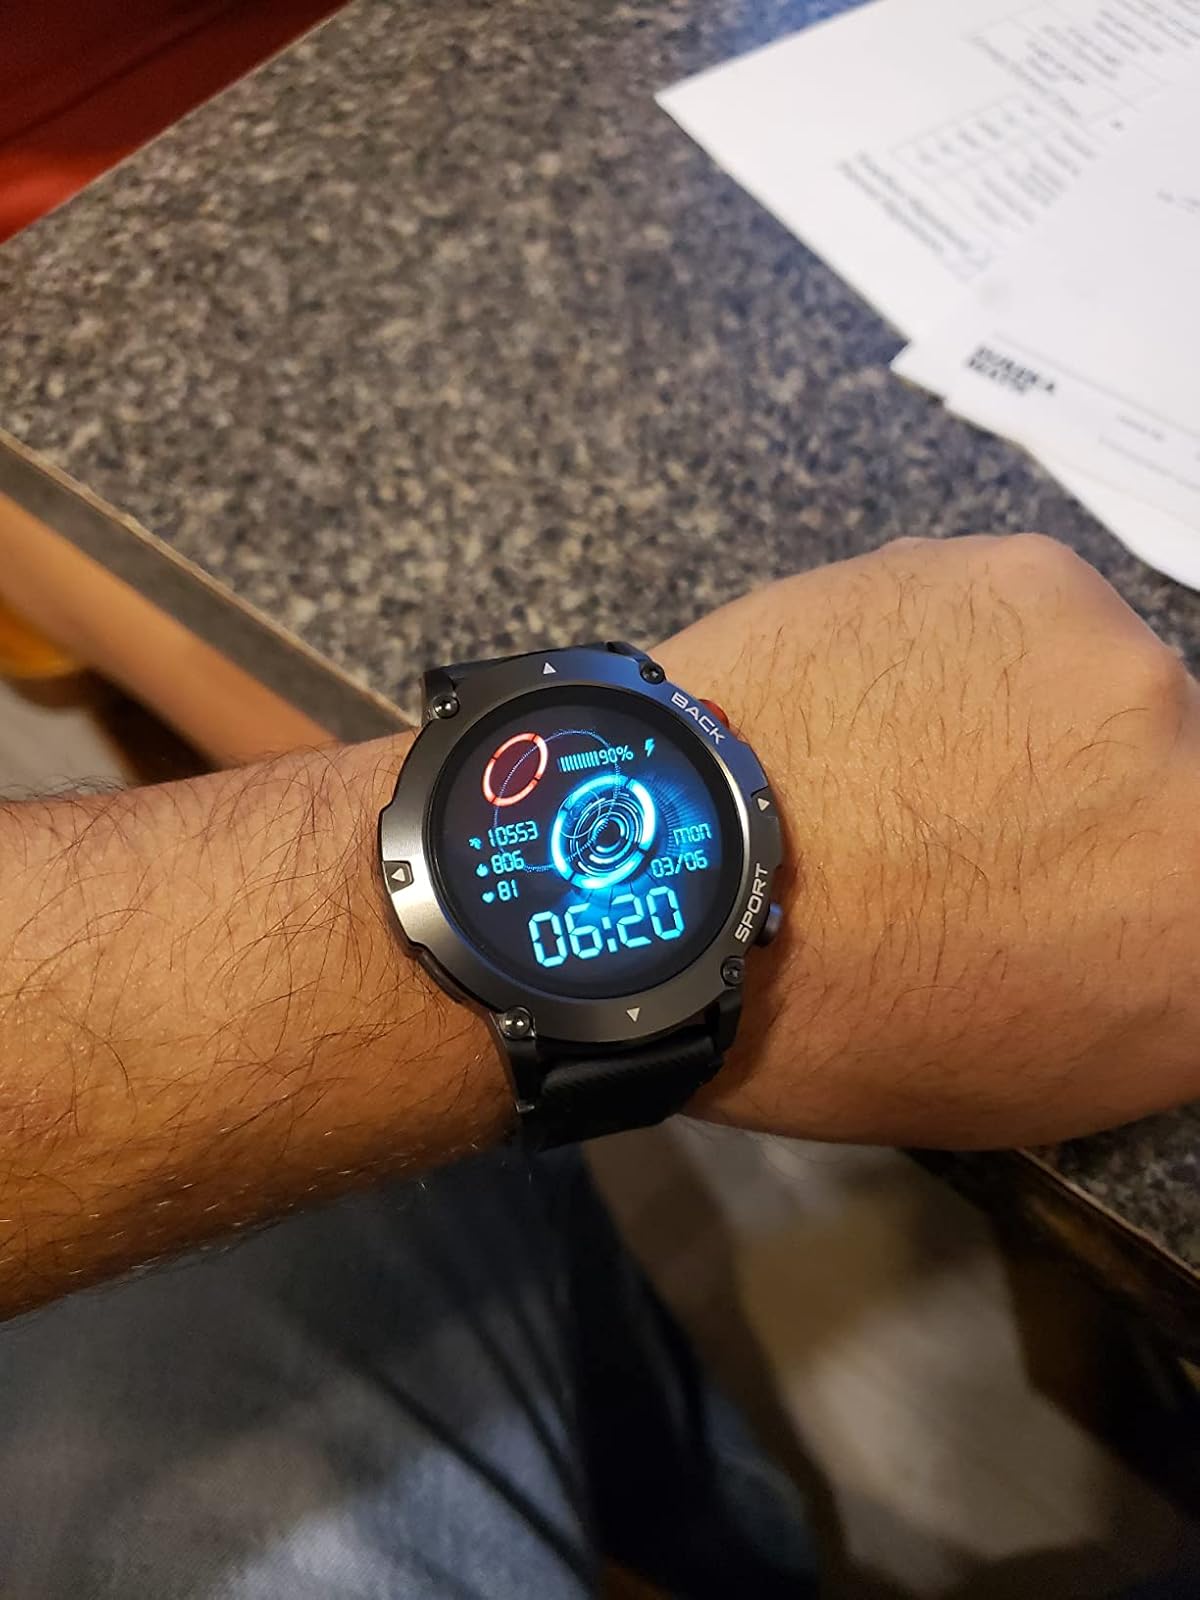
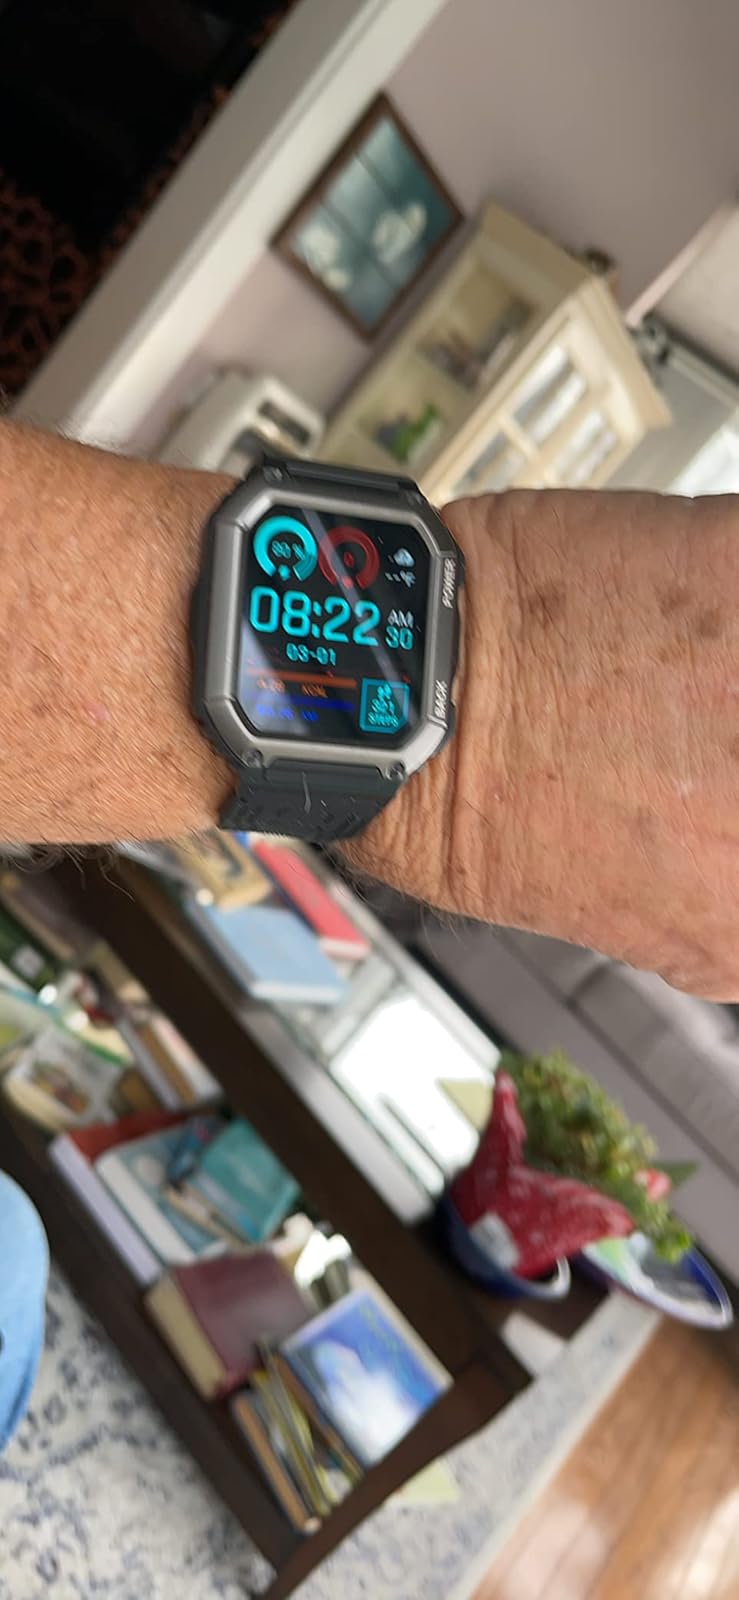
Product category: smartwatch
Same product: no